Kedoshim

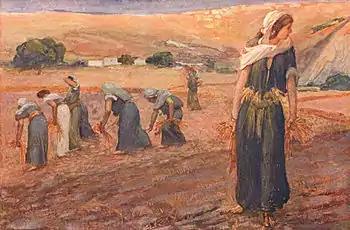
"Gleaners" (watercolor circa 1896–1902 by James Tissot)

Tractate Peah in the Mishnah, Tosefta, and Jerusalem Talmud interpreted the laws of the harvest of the corner of the field and gleanings to be given to the poor in Leviticus 19:9–10 and 23:22, and Deuteronomy 24:19–22.